Theridion pennsylvanicum

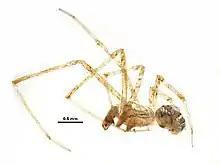

Theridion pennsylvanicum is a spider in the family Theridiidae ("cobweb spiders"), in the infraorder Araneomorphae ("true spiders").